Homer's Daughter

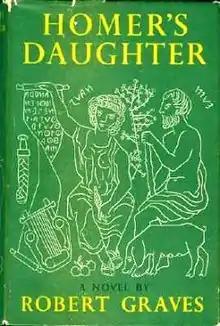
First edition (publ. Cassell)

Homer's Daughter is a 1955 novel by British author Robert Graves, famous for "I, Claudius" and "The White Goddess".